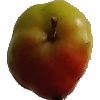
Label: Apple Red Yellow 2